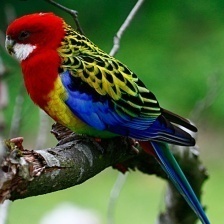
Species: EASTERN ROSELLA
Scientific name: PLATYCERCUS EXIMIUS